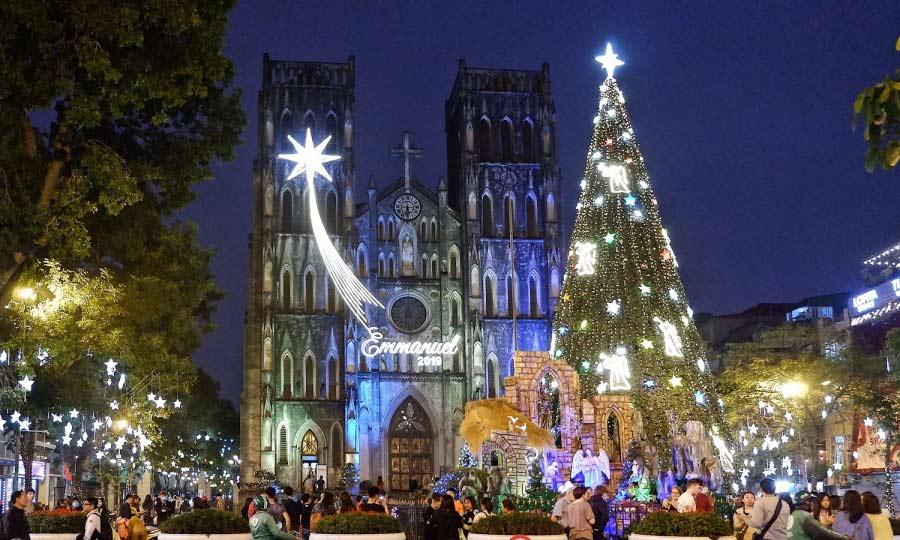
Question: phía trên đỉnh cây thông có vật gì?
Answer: có một ngôi sao bốn cánh